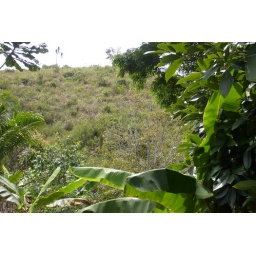
Degraded field before tree planting in Bakasa Bafang